Villa Farnese

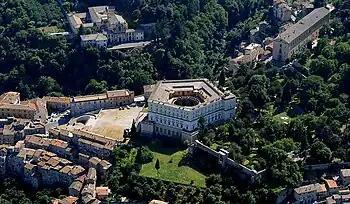
Aerial view of the Villa

The approach to the Villa Farnese is from the town's main street, which is centred on the villa, to a piazza from which stairs ascend to a series of terraces beginning with the subterranean basement excavated from the tuff, surrounded by steep curving steps leading to the terrace above. This basement floor in the foundations, which functioned as a carriage entrance in inclement weather, features a massive central column with a series of buttresses and retaining walls; on the exterior, large heavily grilled doors in the rusticated walls appear to lead into the guardrooms of a fortress, while above them a curved balustraded external double stairway leads to the terrace above. This in turn has a formal double staircase to the principal entrance on the "Piano dei Prelati" floor which is accessed from the broad terrace. This bastion-like floor, which appears in the elevation as a second ground floor, is rusticated, the main door a severe arch flanked by three windows on each side. The facade at this level is terminated by massive solid corner projections.